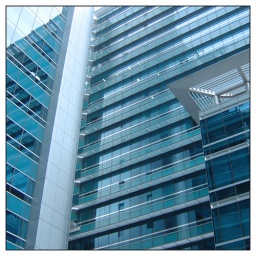
Towering blue building in Singapore